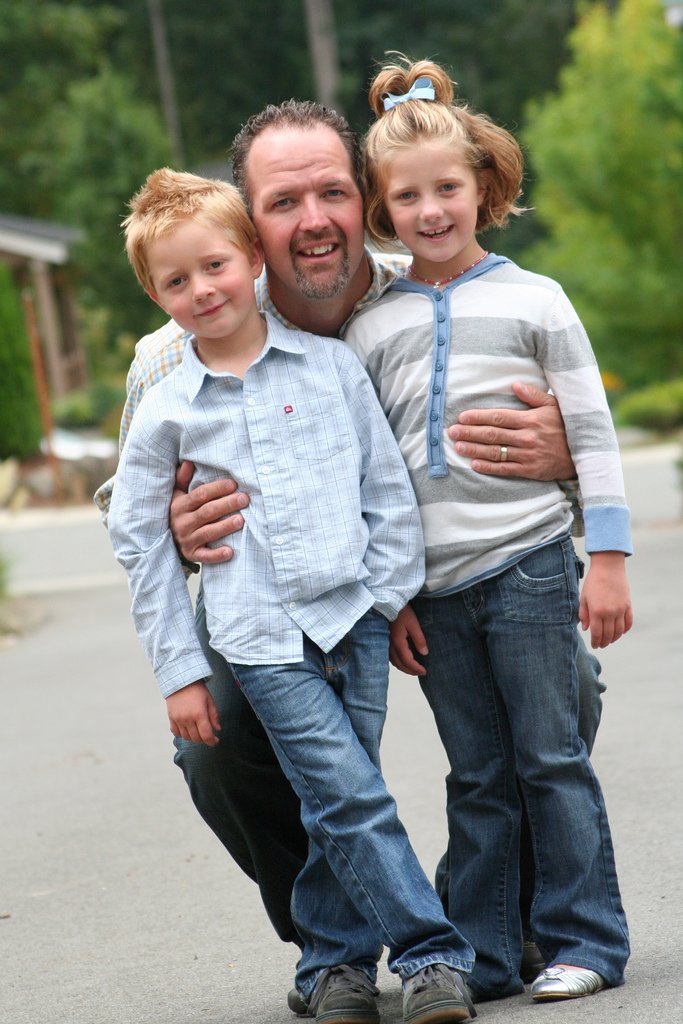
Label: not_food